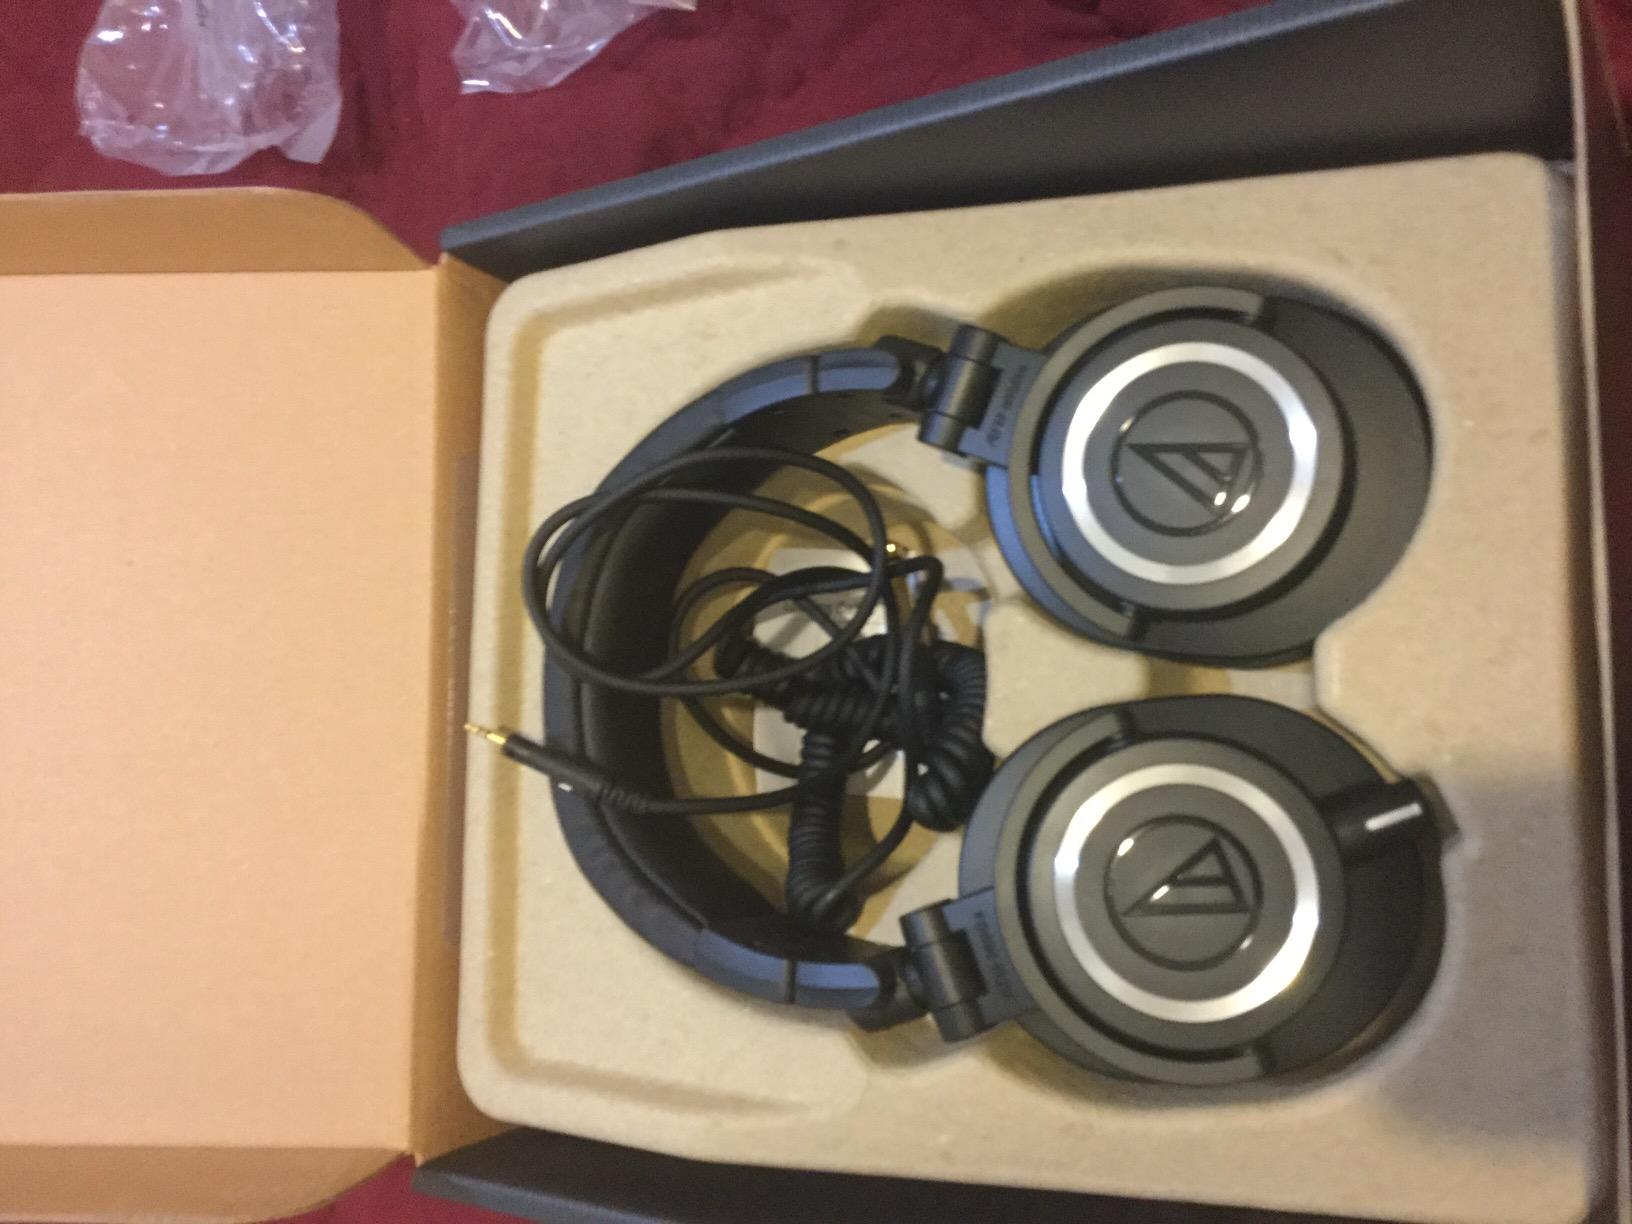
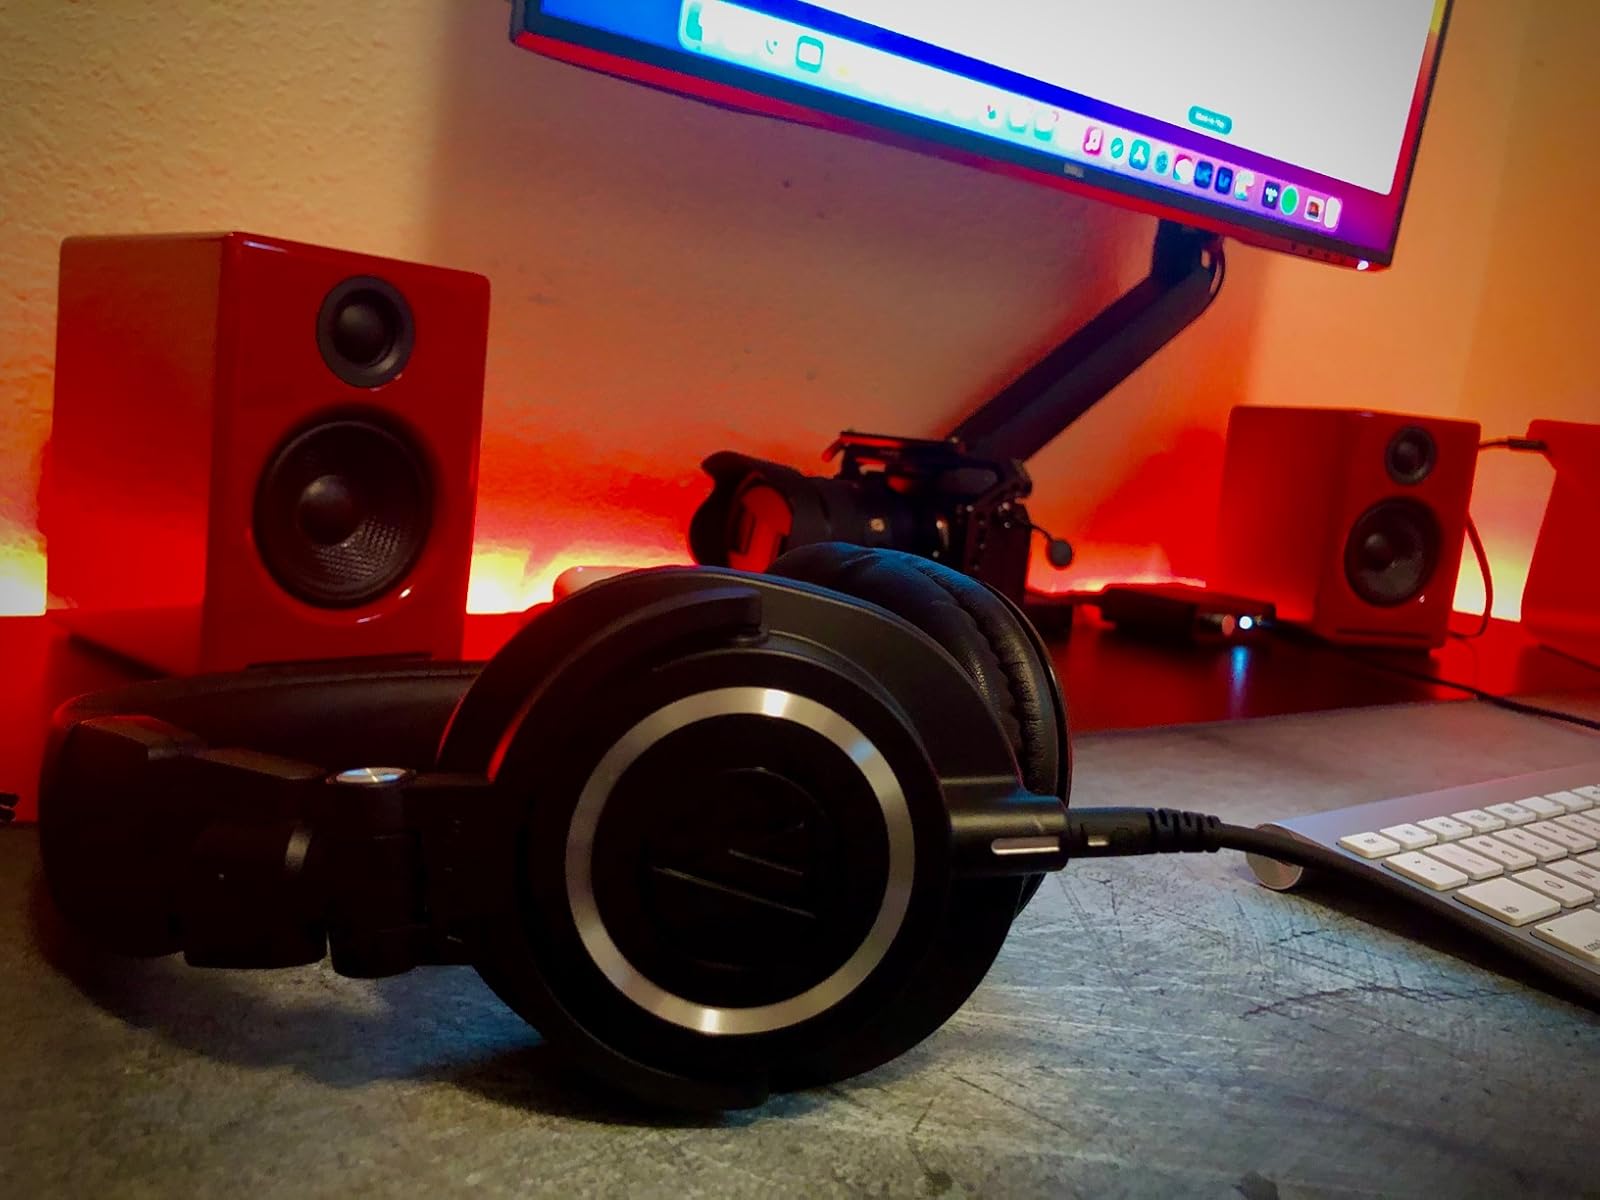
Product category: headphones
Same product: yes